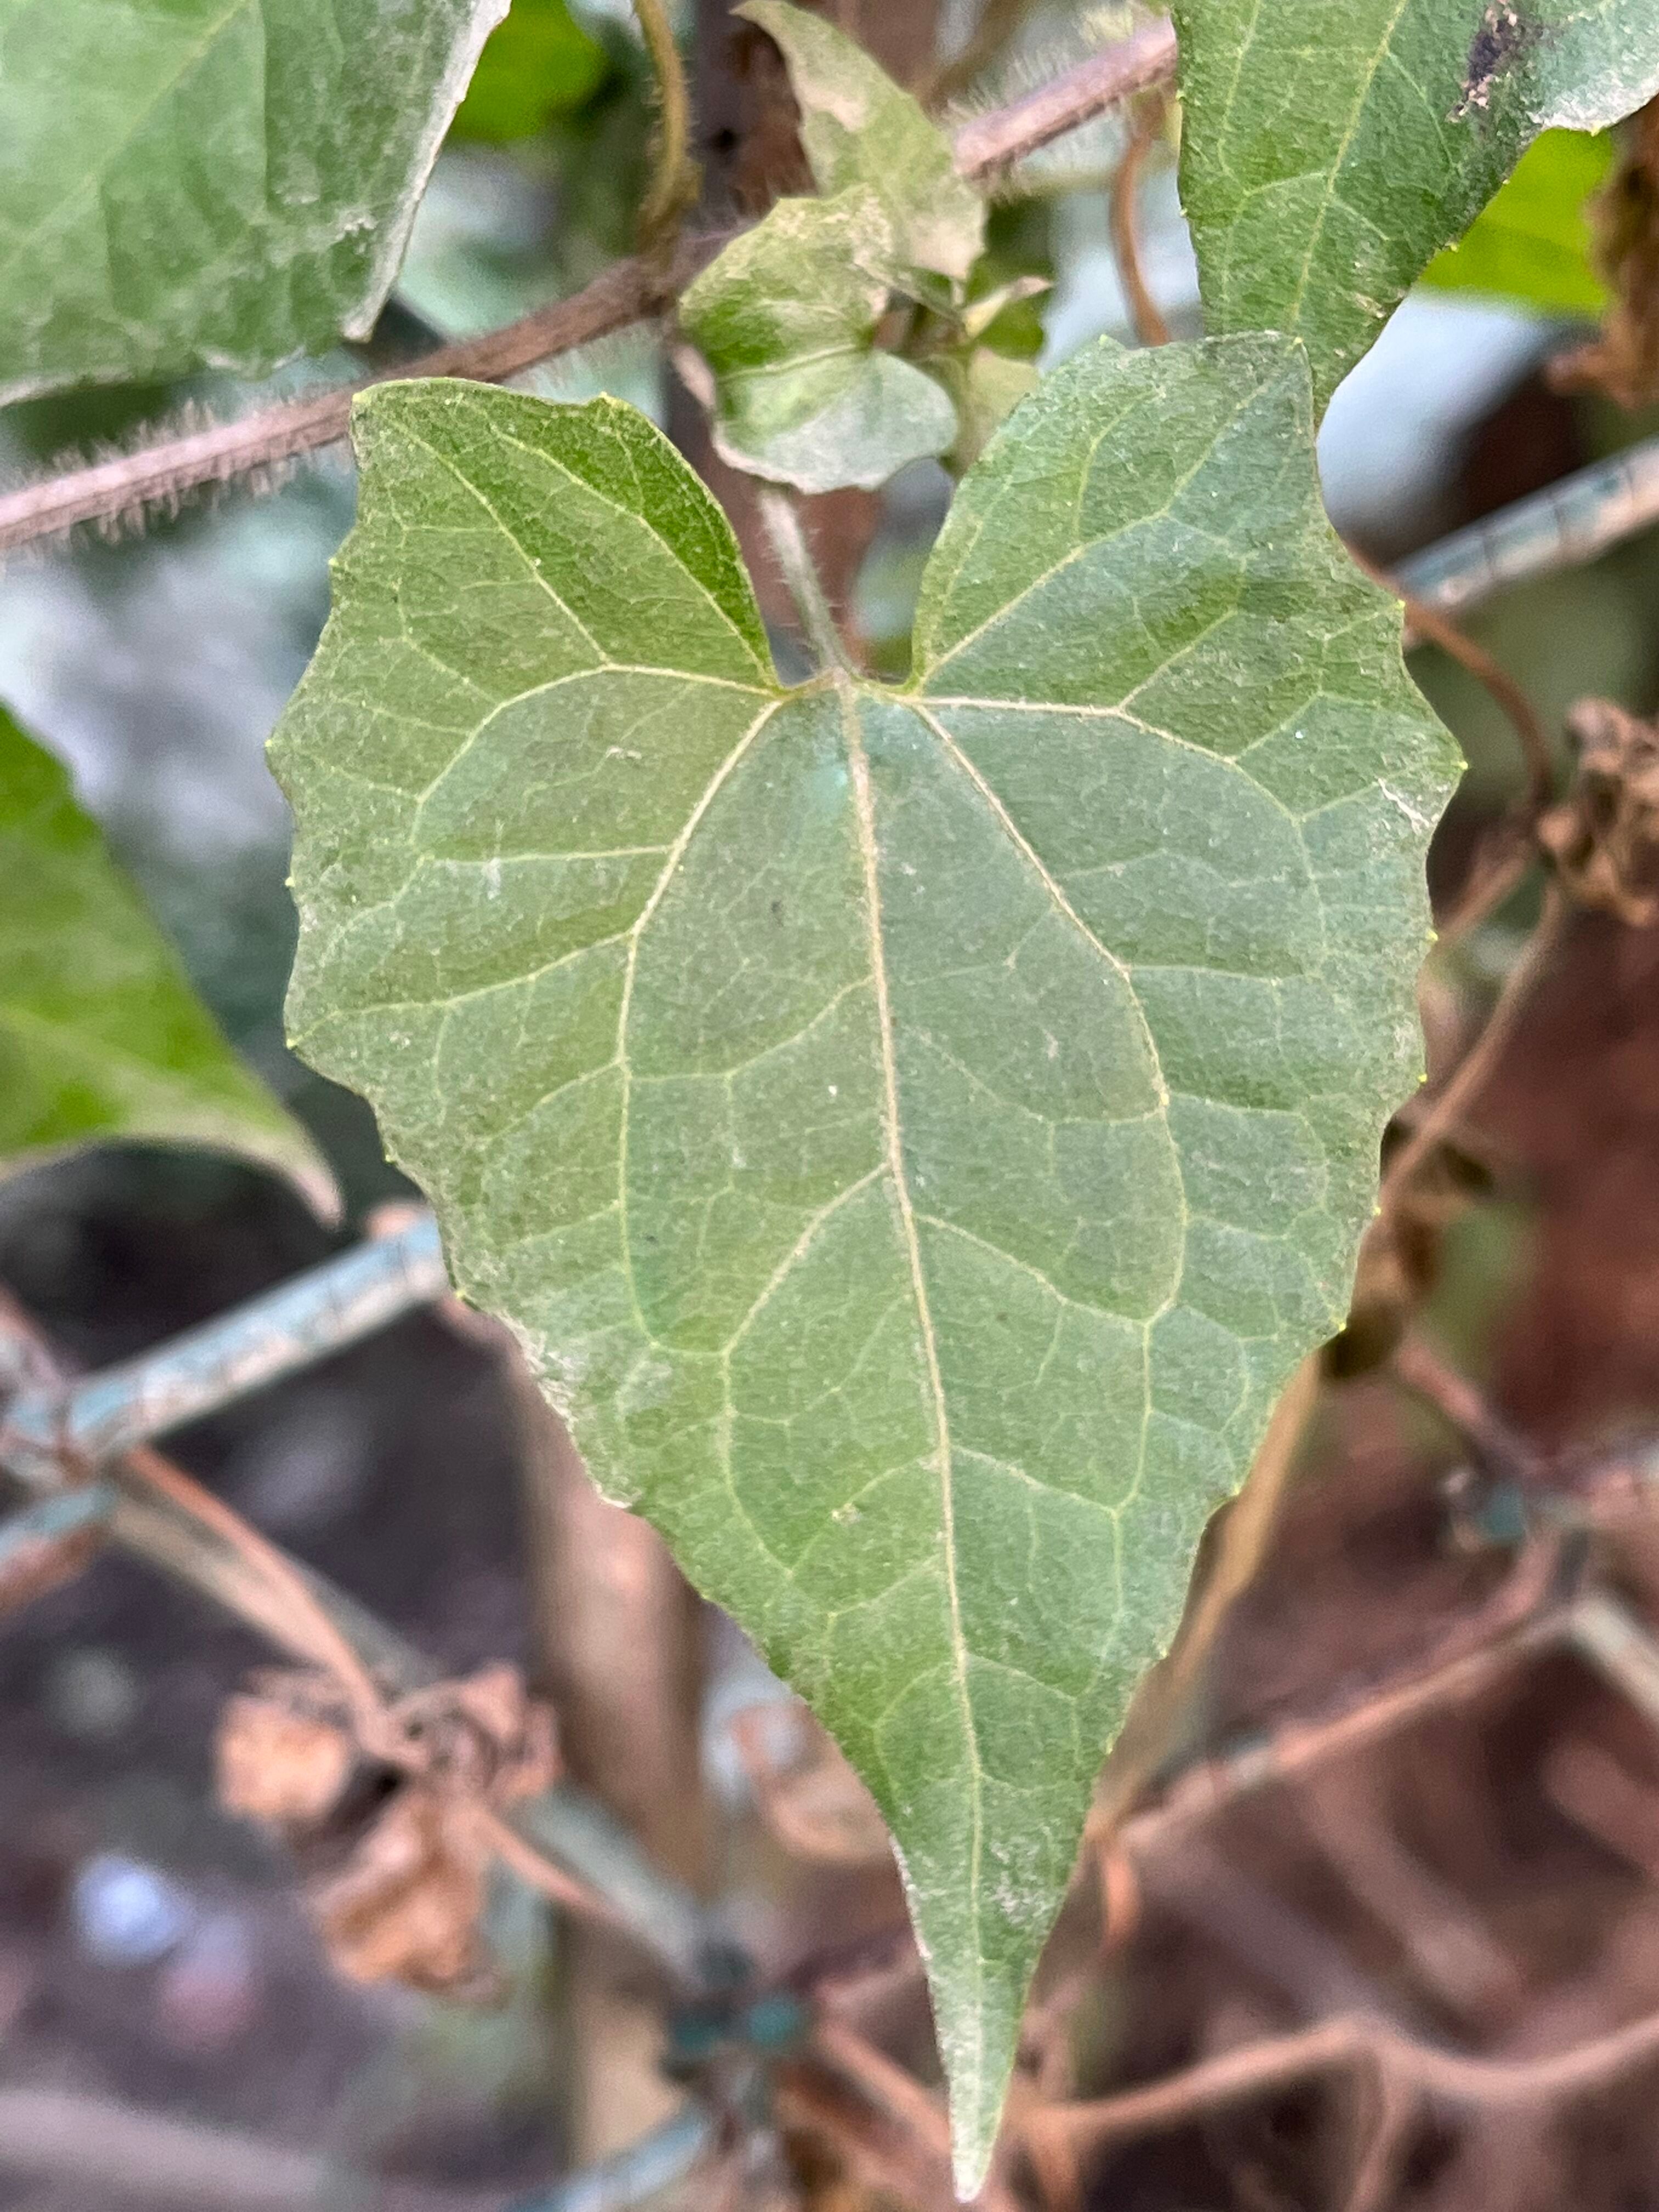
Plant species: mikania-micrantha